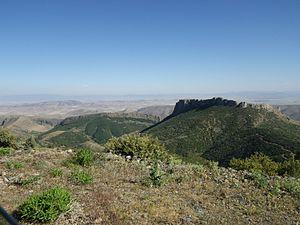
Paysage des Béni-Snassen
Les Béni-Snassen ou Aït-Iznassen sont une confédération tribale, principalement berbérophone, établie au nord-est du Maroc.
Le massif des Béni Snassen ou Aït Iznassen est une région montagneuse d'altitude peu élevée située au nord-est du Maroc, dans la région administrative de l'Oriental. Elle est délimitée au nord par la plaine des Triffa, à l'ouest par la vallée de la Moulouya, et au sud-est par la plaine de l'Angad. À ses pieds sont situés plusieurs villes dont Ahfir, Bni Drar, Tafoughalt, Fezouane, Aïn Reggada, Aklim et Berkane.